Carlos Raúl Morales

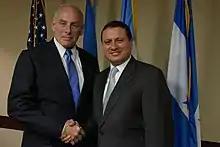
Morales meets with U.S. Secretary of Homeland Security John Kelly in Washington, D.C., on May 18, 2017.

Following the political turmoils in 2015, President Pérez Molina resigned, and his vice president, Alejandro Maldonado, took his place to lead the government until the end of the presidential period, due on January, 16th, 2016. Under the new administration, the cabinet was summoned for full review. After the first week of the transition government, minister Morales was confirmed to remain in office.